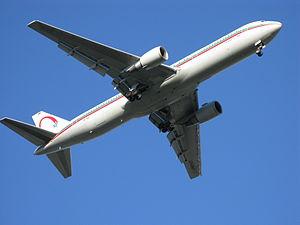
Un Boeing 767-300ER de la compagnie Royal Air Maroc, immatriculé CN-RNT, en approche finale pour la piste 24R de l'aéroport international Montréal-Trudeau (YUL/CYUL).
Royal Air Maroc est une compagnie aérienne marocaine fondée le 29 juin 1957. Sa plate-forme de correspondance principale est située sur l'aéroport Mohammed-V de Casablanca, elle dessert de nombreux aéroports en Afrique, en Europe, en Amérique et en Asie.